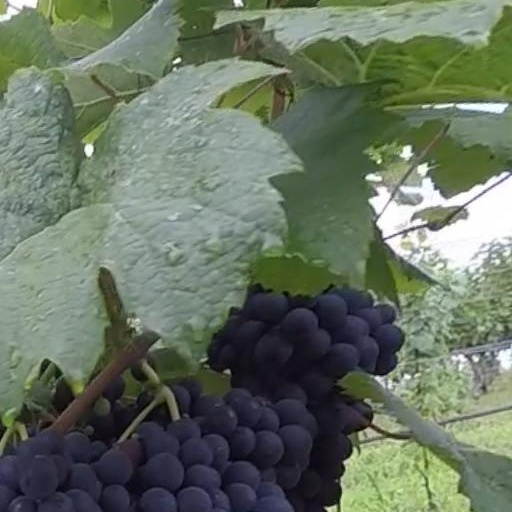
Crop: grape